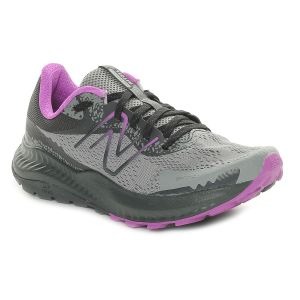
New Balance Dynasoft Nitrel V5 Donna Grigio   Sconto 40%
Prezzo: 60,00 €